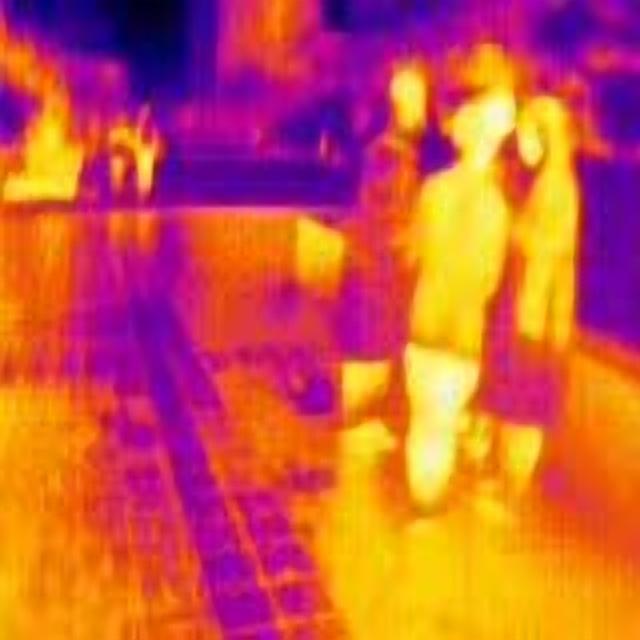
Detected objects:
label: person
label: person
label: person
label: person
label: person